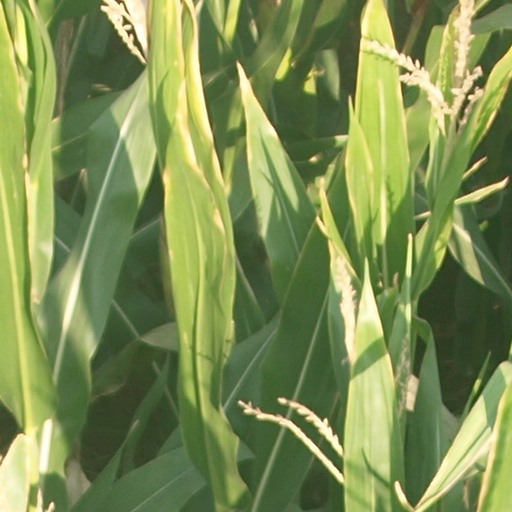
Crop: maize; corn